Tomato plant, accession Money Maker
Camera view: tilt-top (135 deg); turntable rotation: 120 degrees
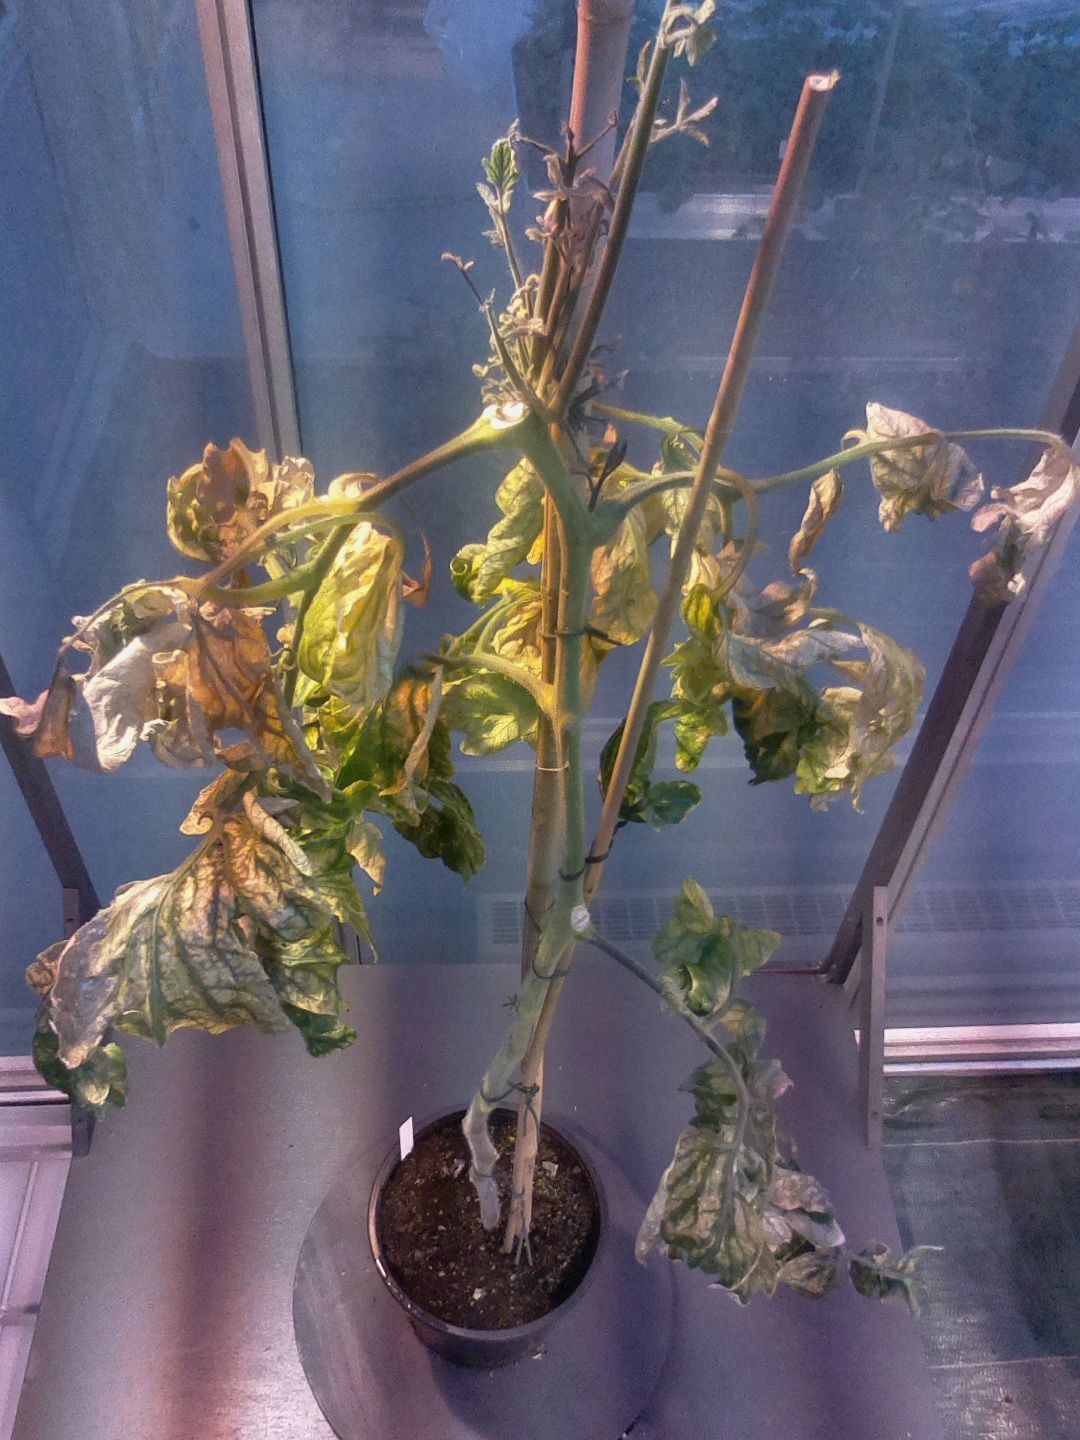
BBCH growth stage 51: First inflorence visible, visible closed flower bud